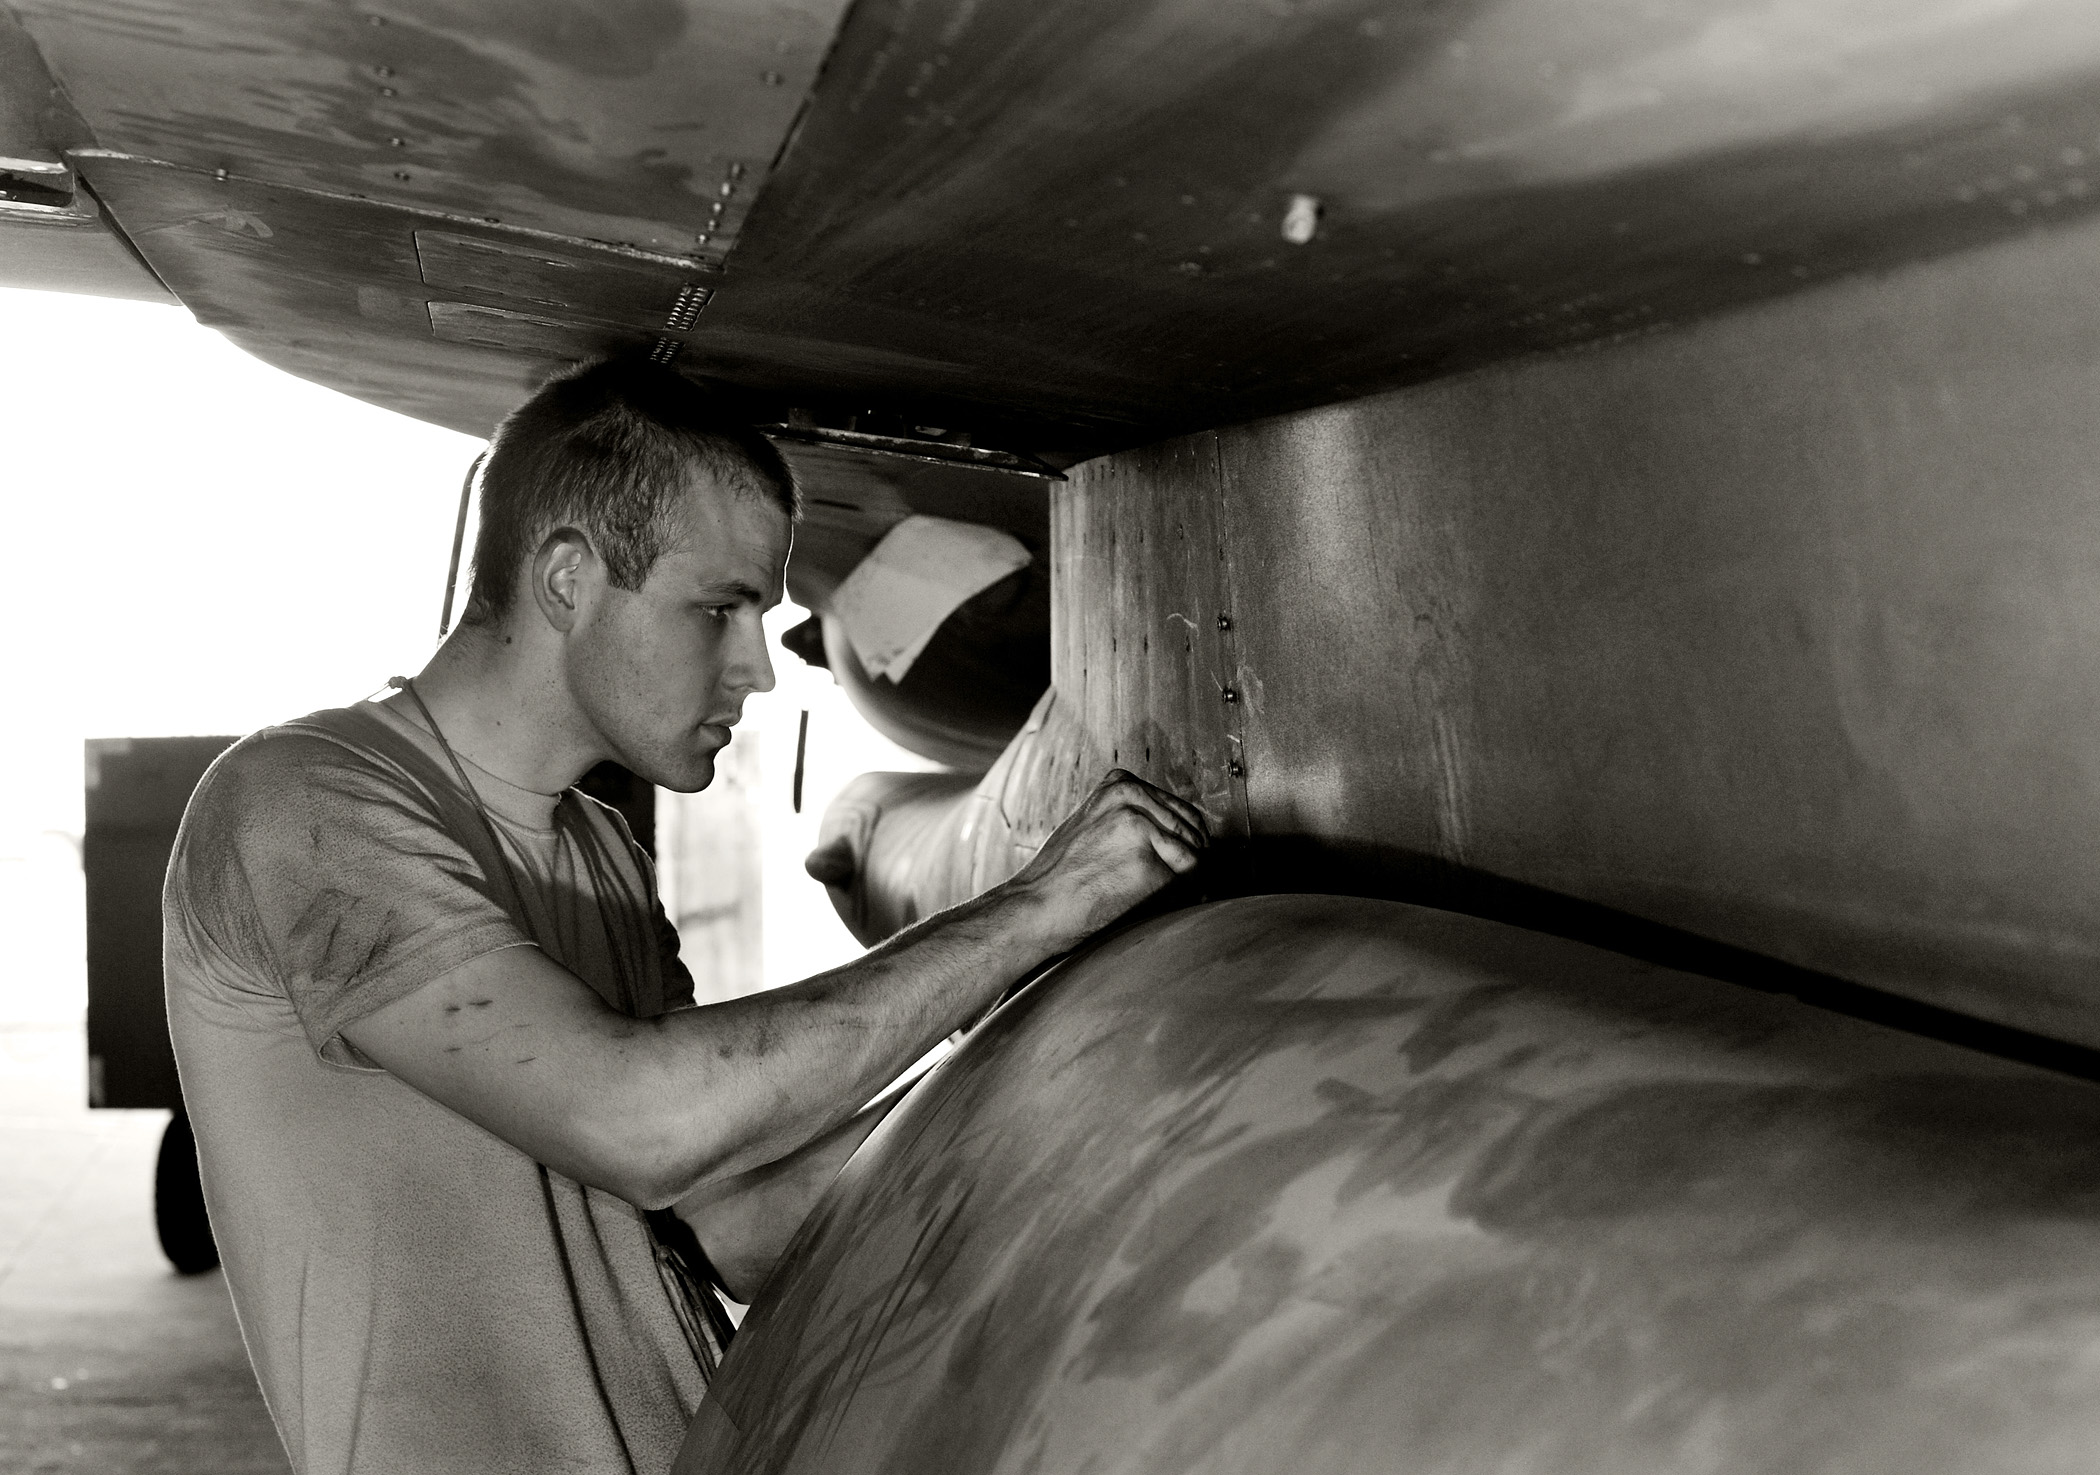
man, black and white, white, photography, male, black, monochrome, photograph, iraq, jointbasebalad, f16, phasedock, interaction, monochrome photography, film noir